Terra Nova Expedition

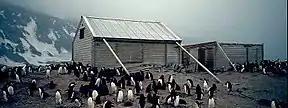
Borchgrevink's 1899 hut at Cape Adare photographed in 1992. Campbell's Northern Party camped nearby in 1911–1912.

The aim of the first season's depot-laying was to place a series of depots on the Barrier from its edge—Safety Camp—down to 80°S, for use on the polar journey which would begin the following spring. The final depot would be the largest, and would be known as One Ton Depot. The work was to be carried out by 12 men, the eight fittest ponies, and two dog teams; ice conditions prevented the use of the motor sledges.